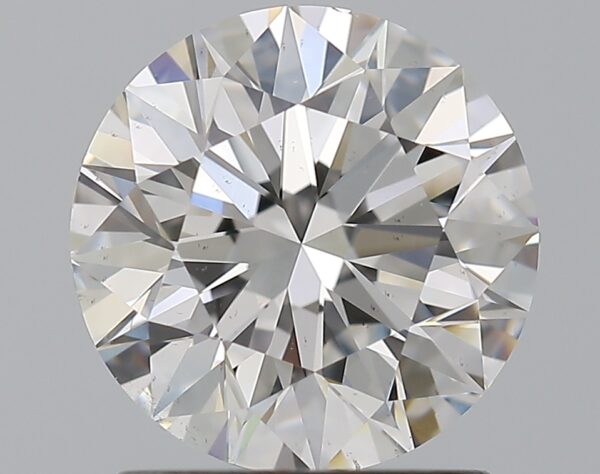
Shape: round
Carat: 1.51
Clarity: VS2
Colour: E
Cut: EX
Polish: EX
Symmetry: EX
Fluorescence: N
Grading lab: GIA
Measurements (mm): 7.29 x 7.34 x 4.57